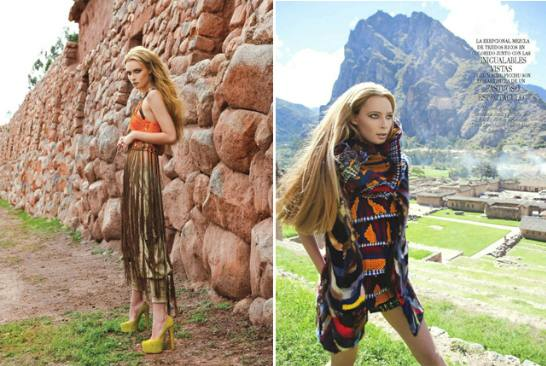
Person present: Yes